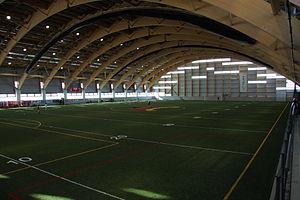
Stade intérieur TELUS-Université Laval lors d'un match de football (femmes) du Rouge et Or contre les Carabins. La toiture courbe à ossature de bois lamellé-collé est supportée par 13 arches à inertie variable.
Le stade TELUS-Université Laval est un stade multifonctionnel situé à Québec sur le campus principal de l'Université Laval.
Le bois lamellé-collé, aussi appelé plus simplement lamellé-collé ou bois lamellé, est un matériau qui s’obtient par collage de plusieurs lamelles en bois dont le fil est essentiellement parallèle.